Liturgical music

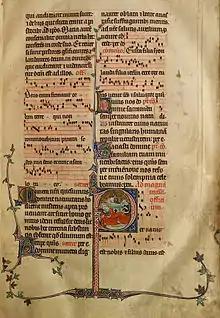
Musical notation in a 14th-century English Missal

The interest taken by the Catholic Church in music is shown not only by practitioners, but also by numerous enactments and regulations calculated to foster music worthy of Divine service. Contemporary Catholic official church policy is expressed in the documents of the Second Vatican Council "Sacrosanctum Concilium", the Constitution on the Sacred Liturgy promulgated by Pope Paul VI on December 4, 1963 (items 112–121); and most particularly "Musicam sacram", the Instruction on Music In The Liturgy from the Sacred Congregation for Rites, on March 5, 1967.